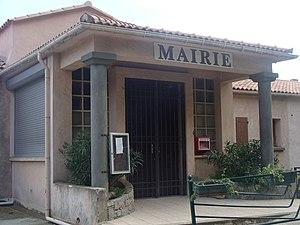
La mairie d'Isolaccio-di-Fiumorbo
Isolaccio-di-Fiumorbo est une commune française située dans la circonscription départementale de la Haute-Corse et le territoire de la collectivité de Corse. Elle appartient à l'ancienne piève de Cursa dont elle était le chef-lieu, dans le Fiumorbo.